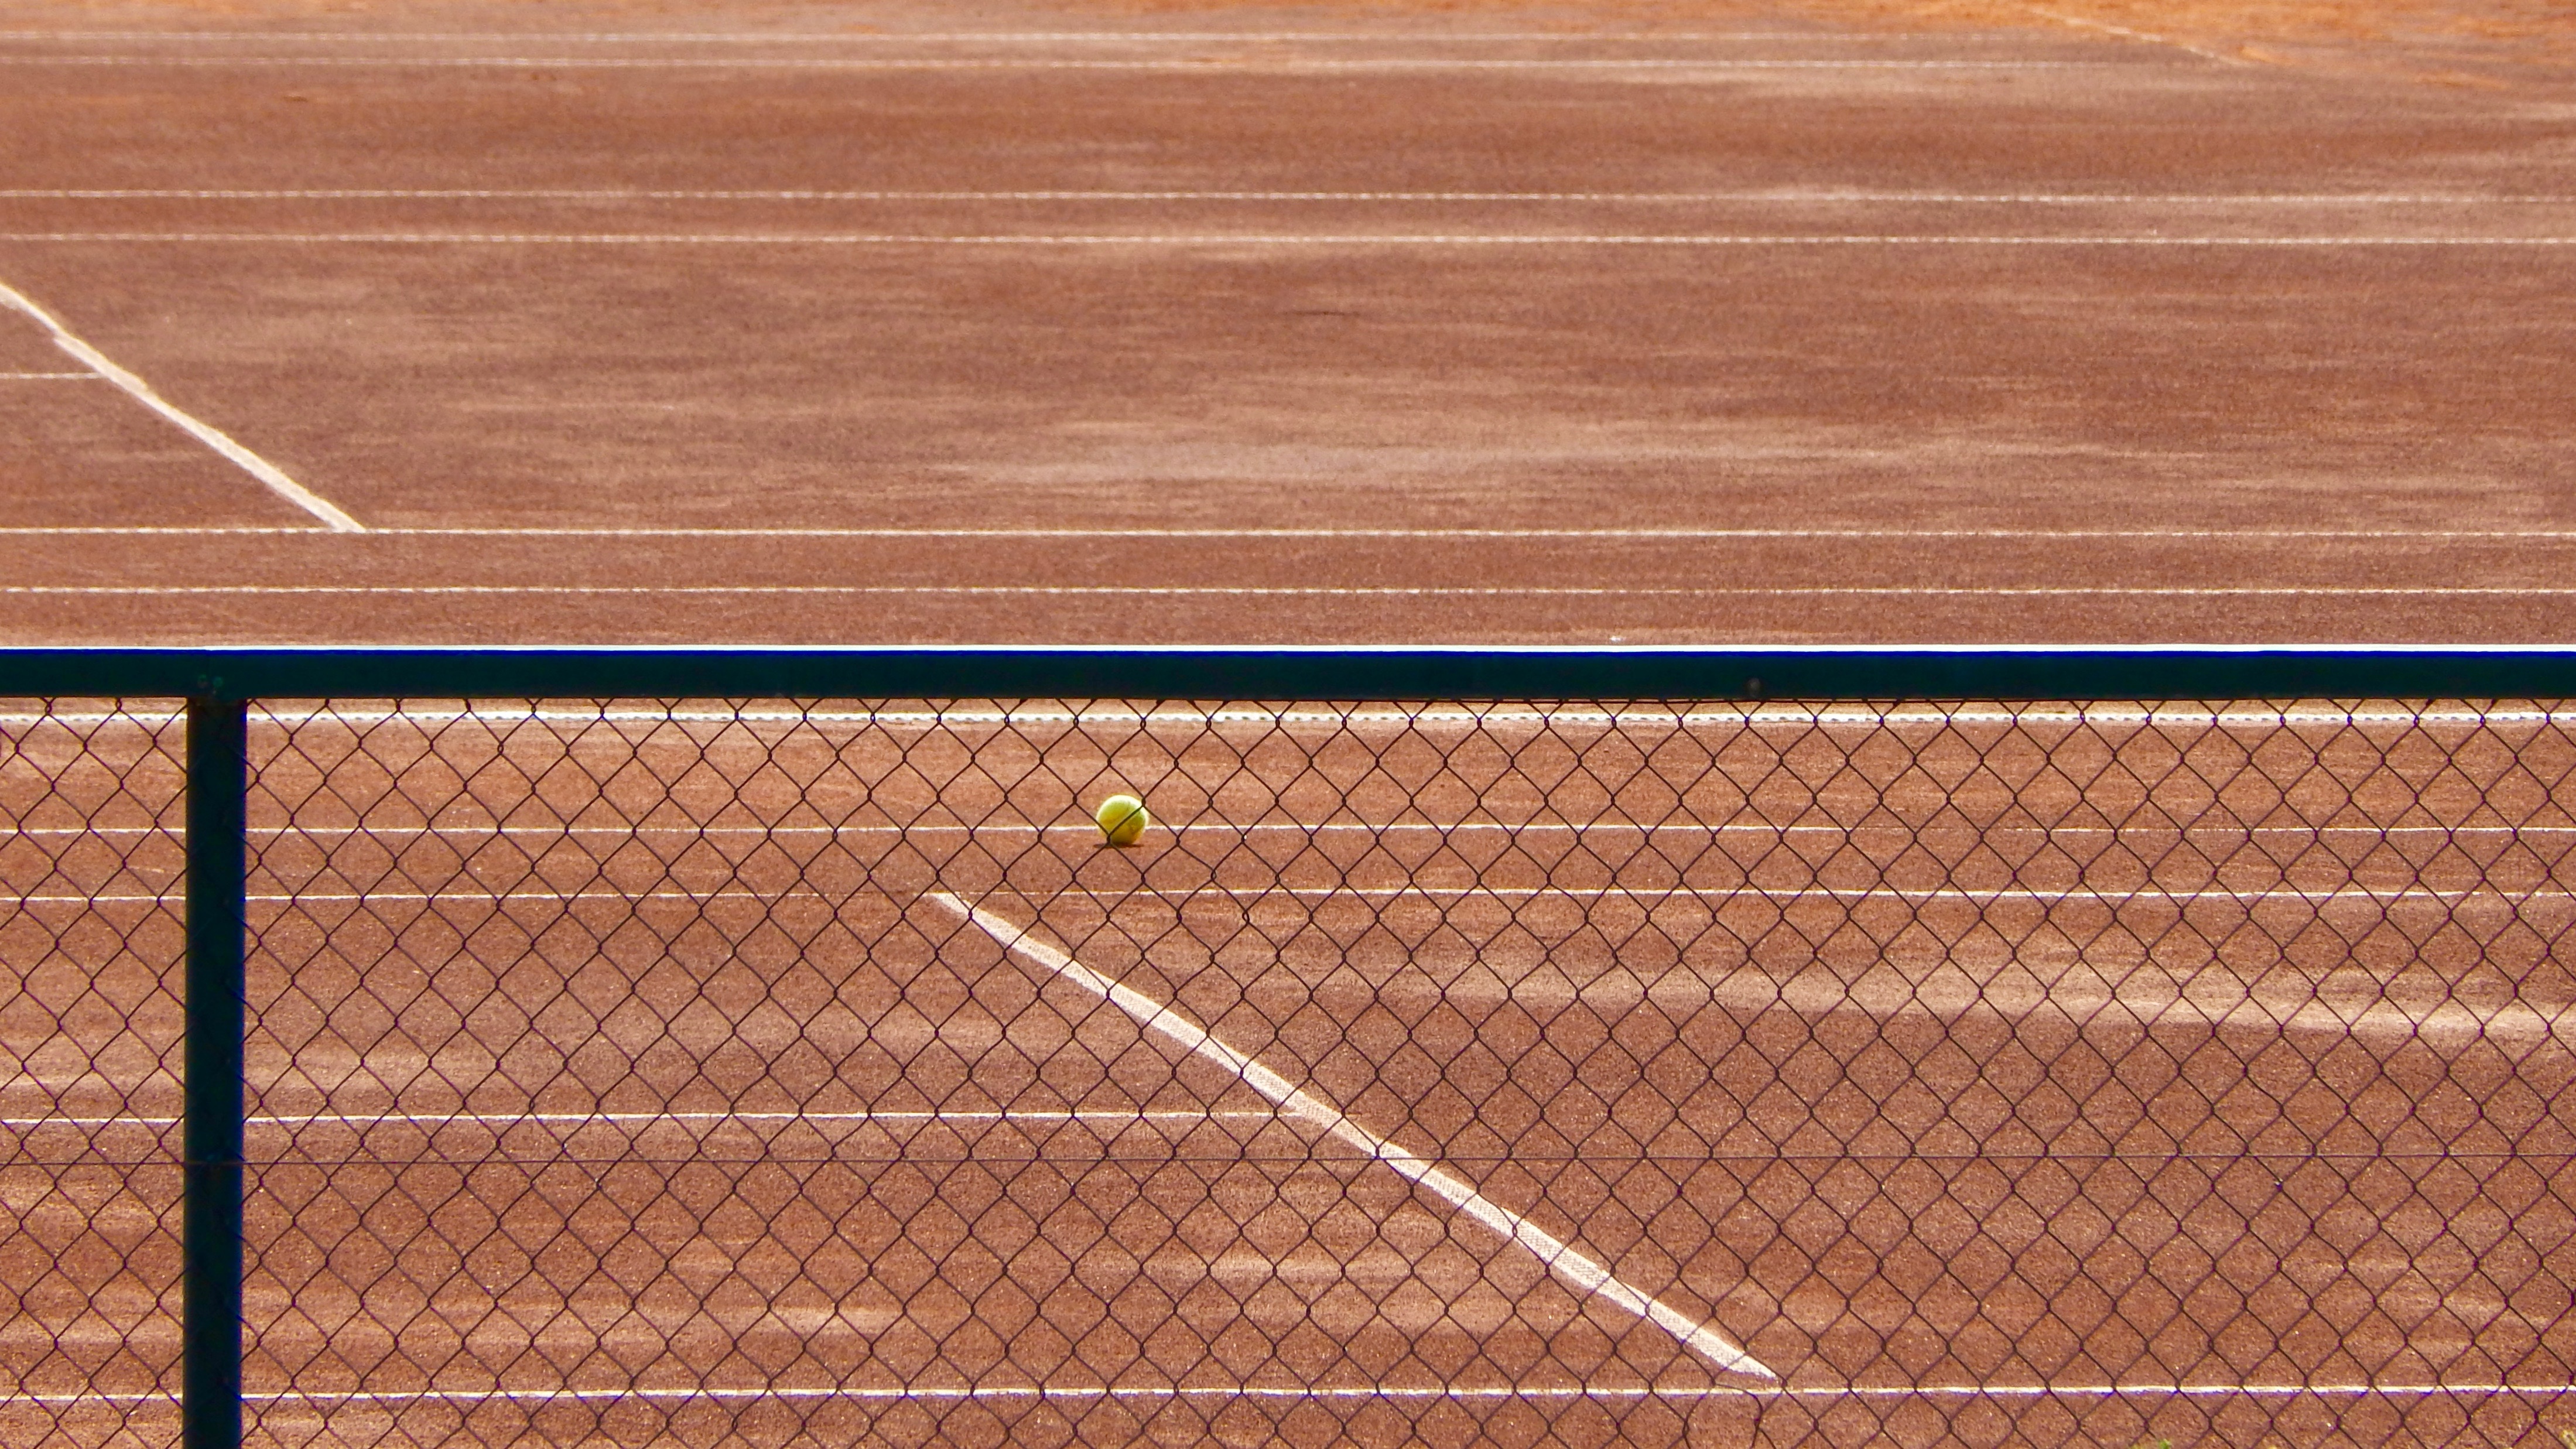
table, structure, wood, sport, game, play, floor, red, furniture, leisure, baseball field, tennis court, tennis, hardwood, net, ball, tournament, flooring, plywood, wood flooring, physical activity, laminate flooring, wood stain